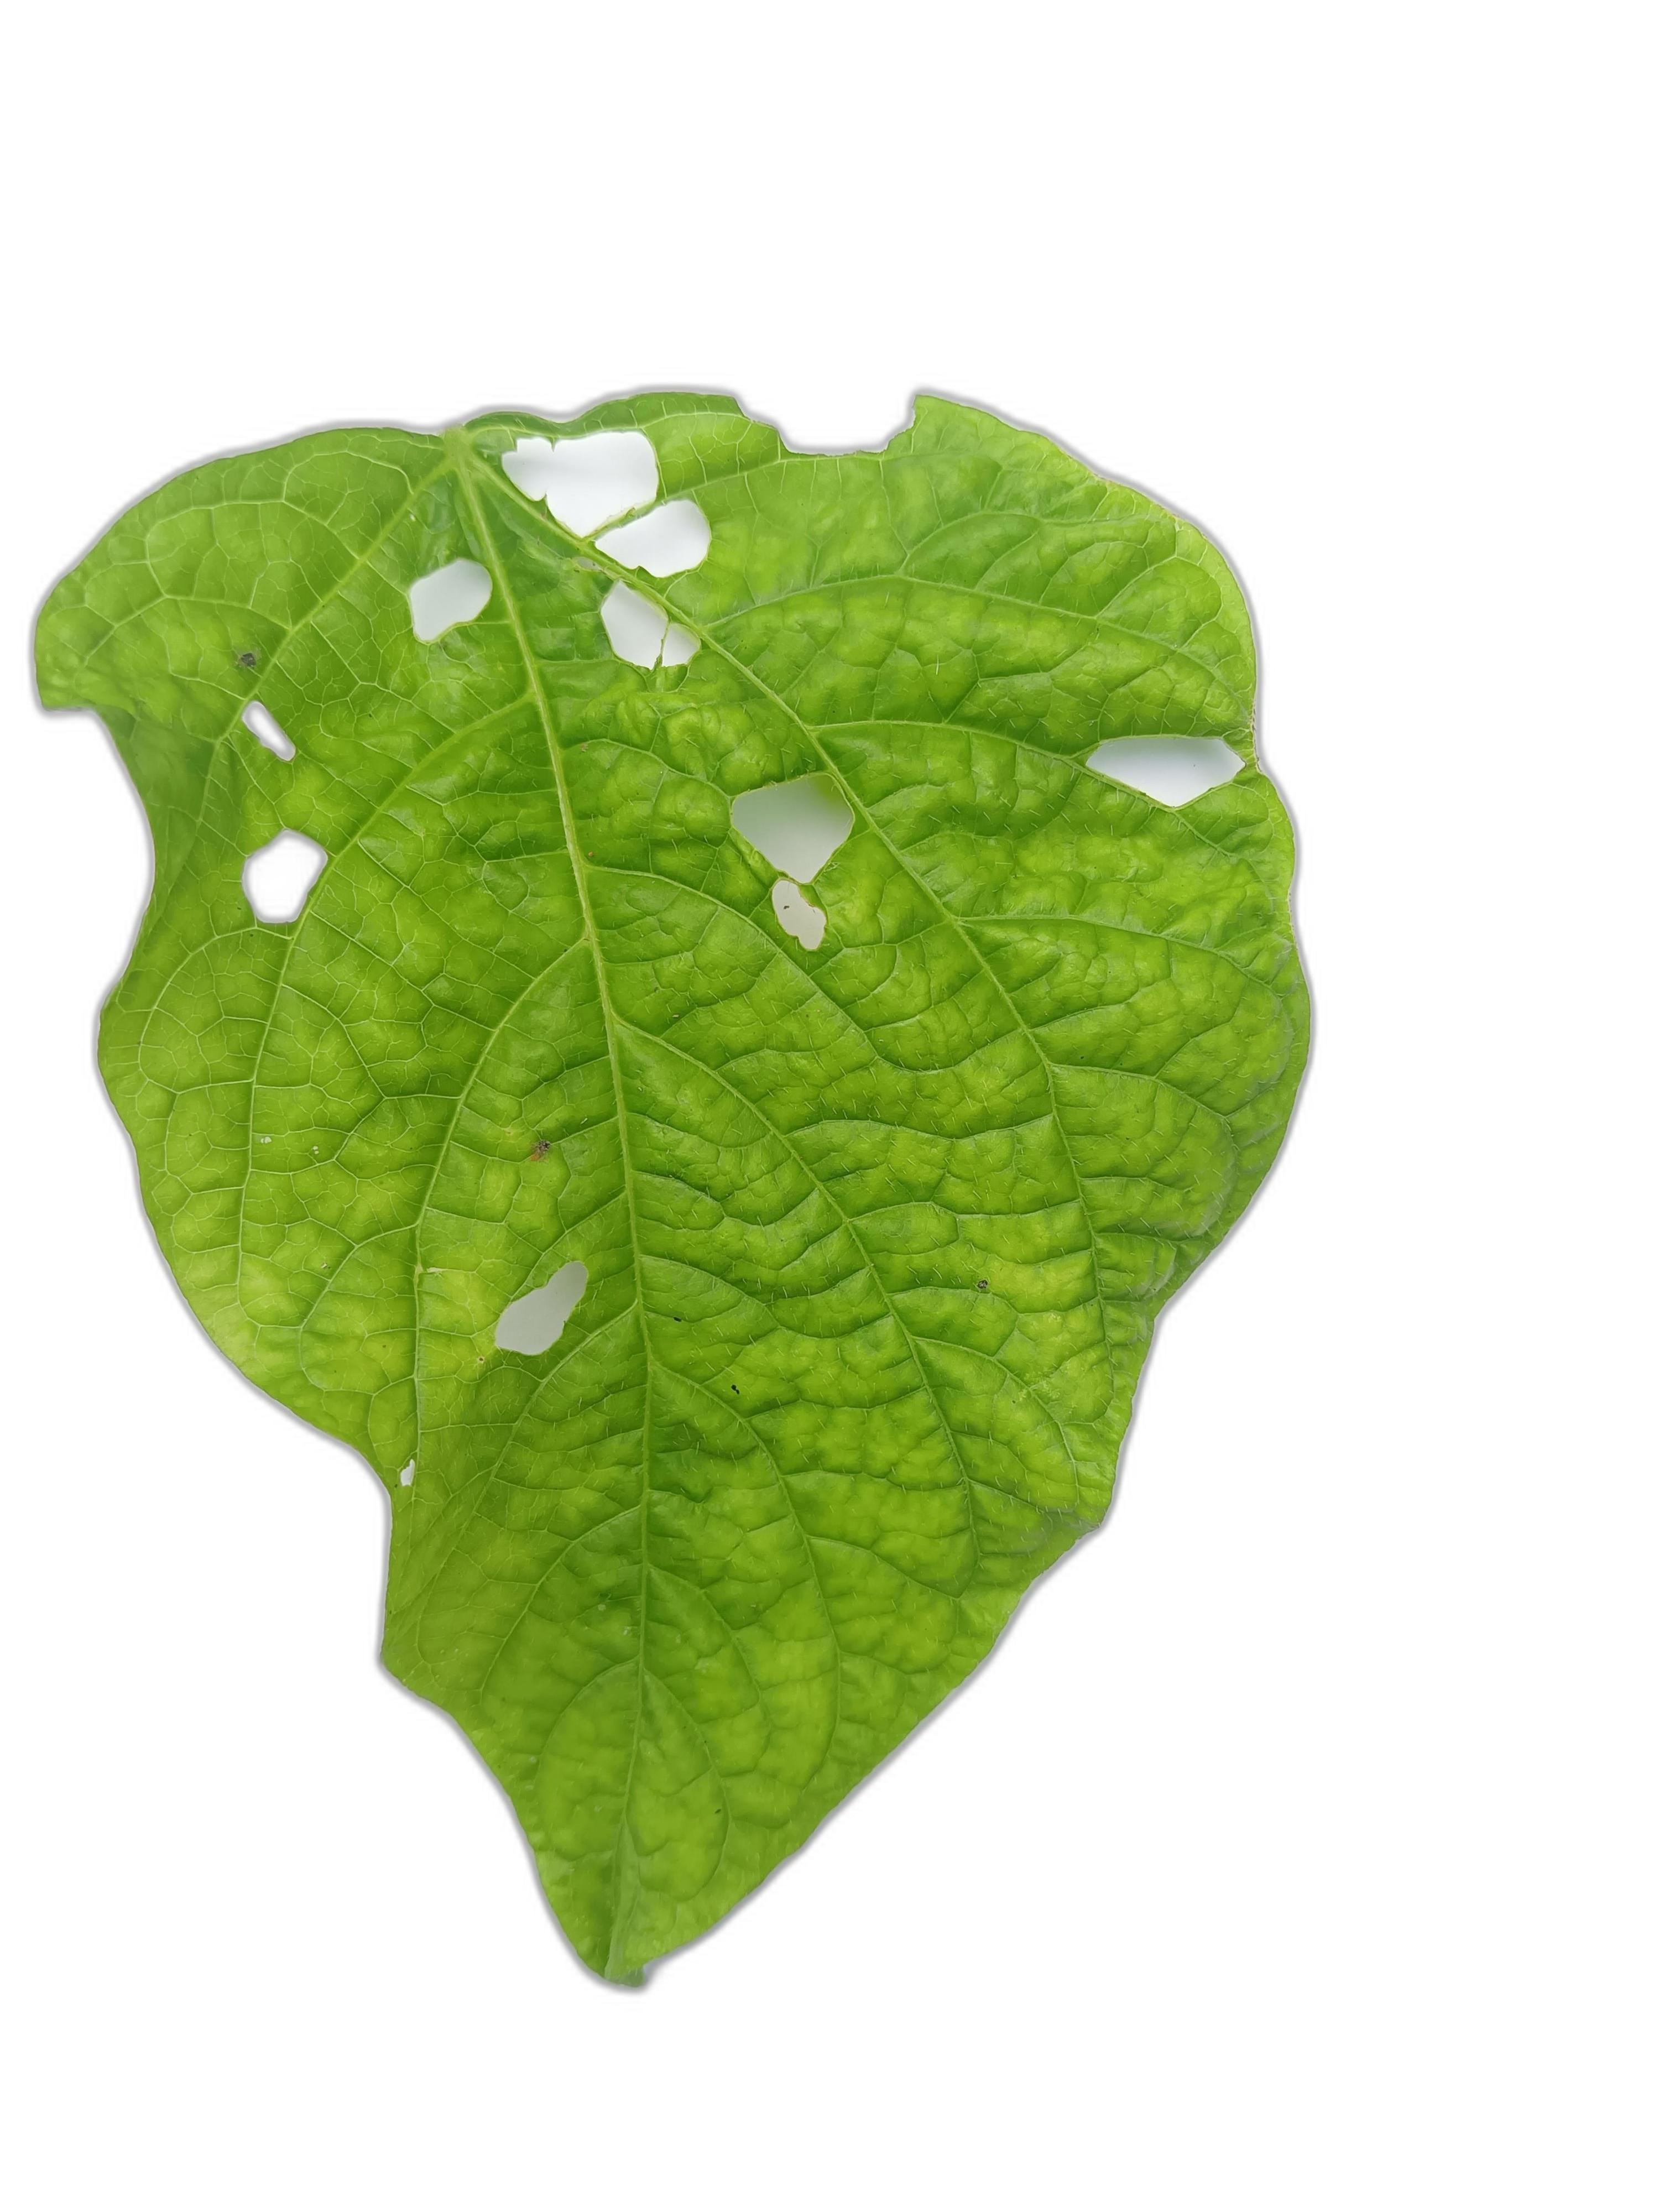
Label: Leaf Crinkle